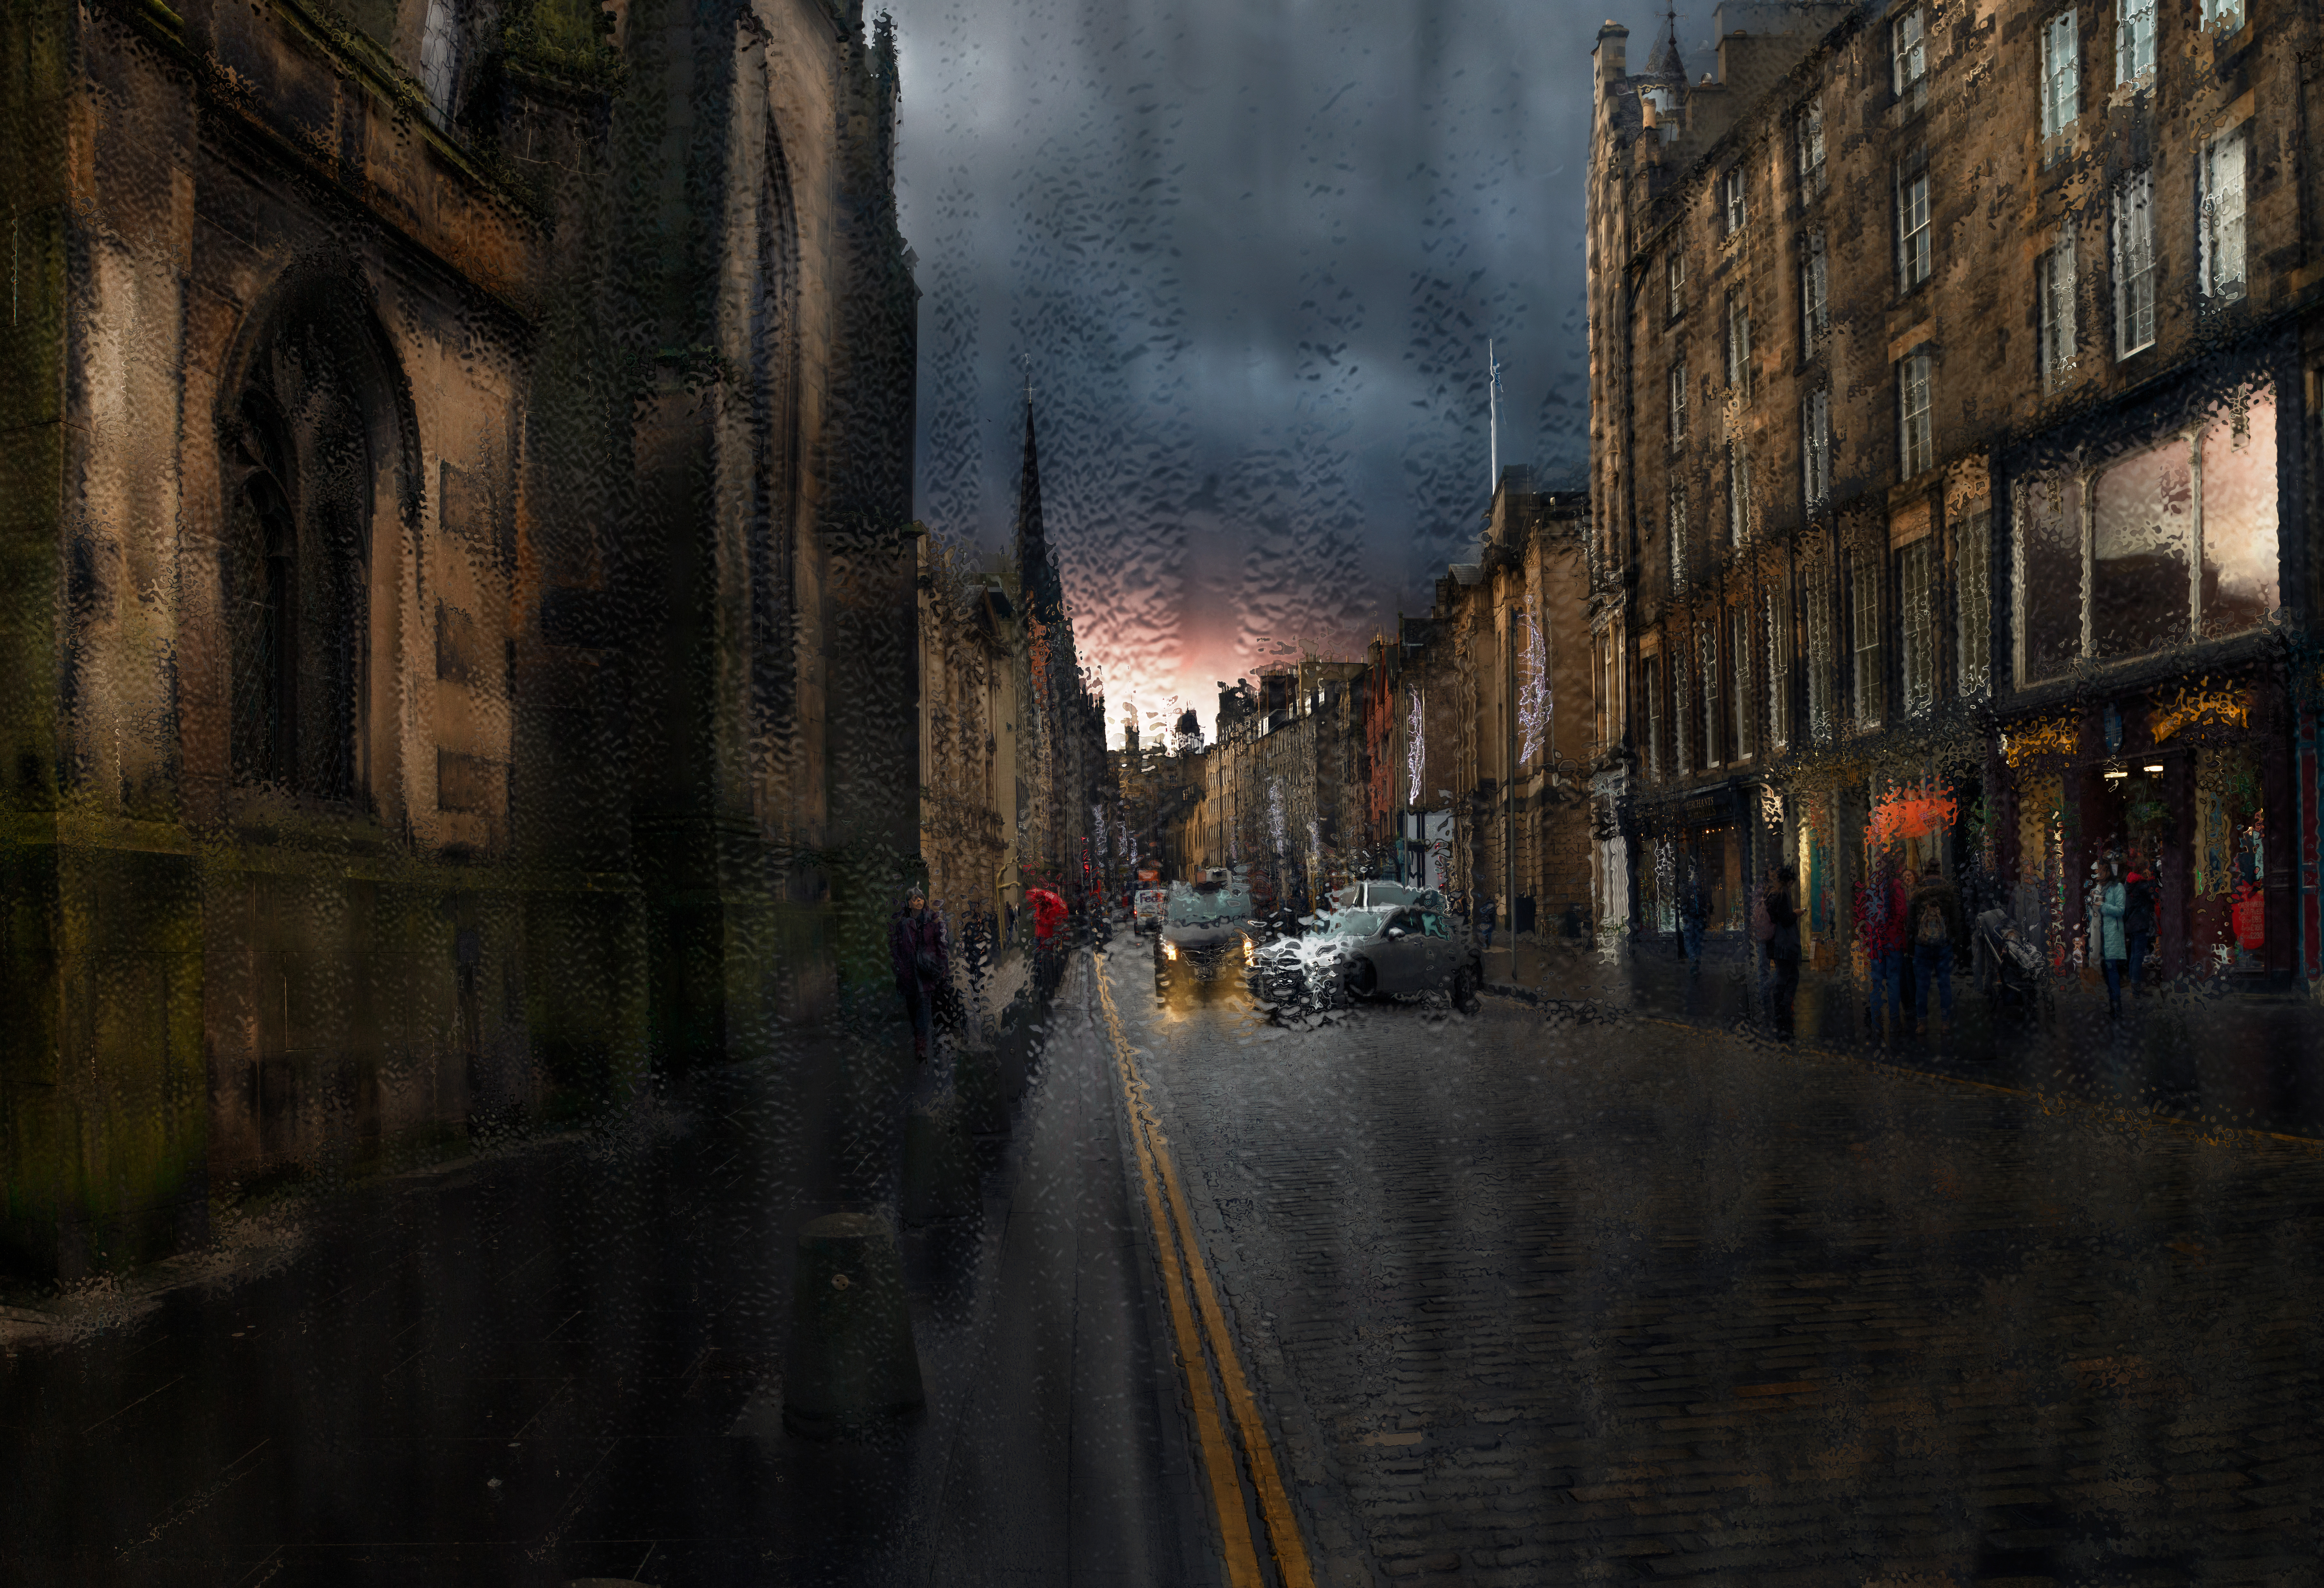
town, road, neighbourhood, infrastructure, road surface, street, atmosphere, urban area, city, metropolitan area, metropolis, thoroughfare, lane, darkness, Tints and shades, human settlement, downtown, alley, evening, paint, visual arts, cobblestone, family car, painting, traffic, medieval architecture, dusk, road trip, cityscape